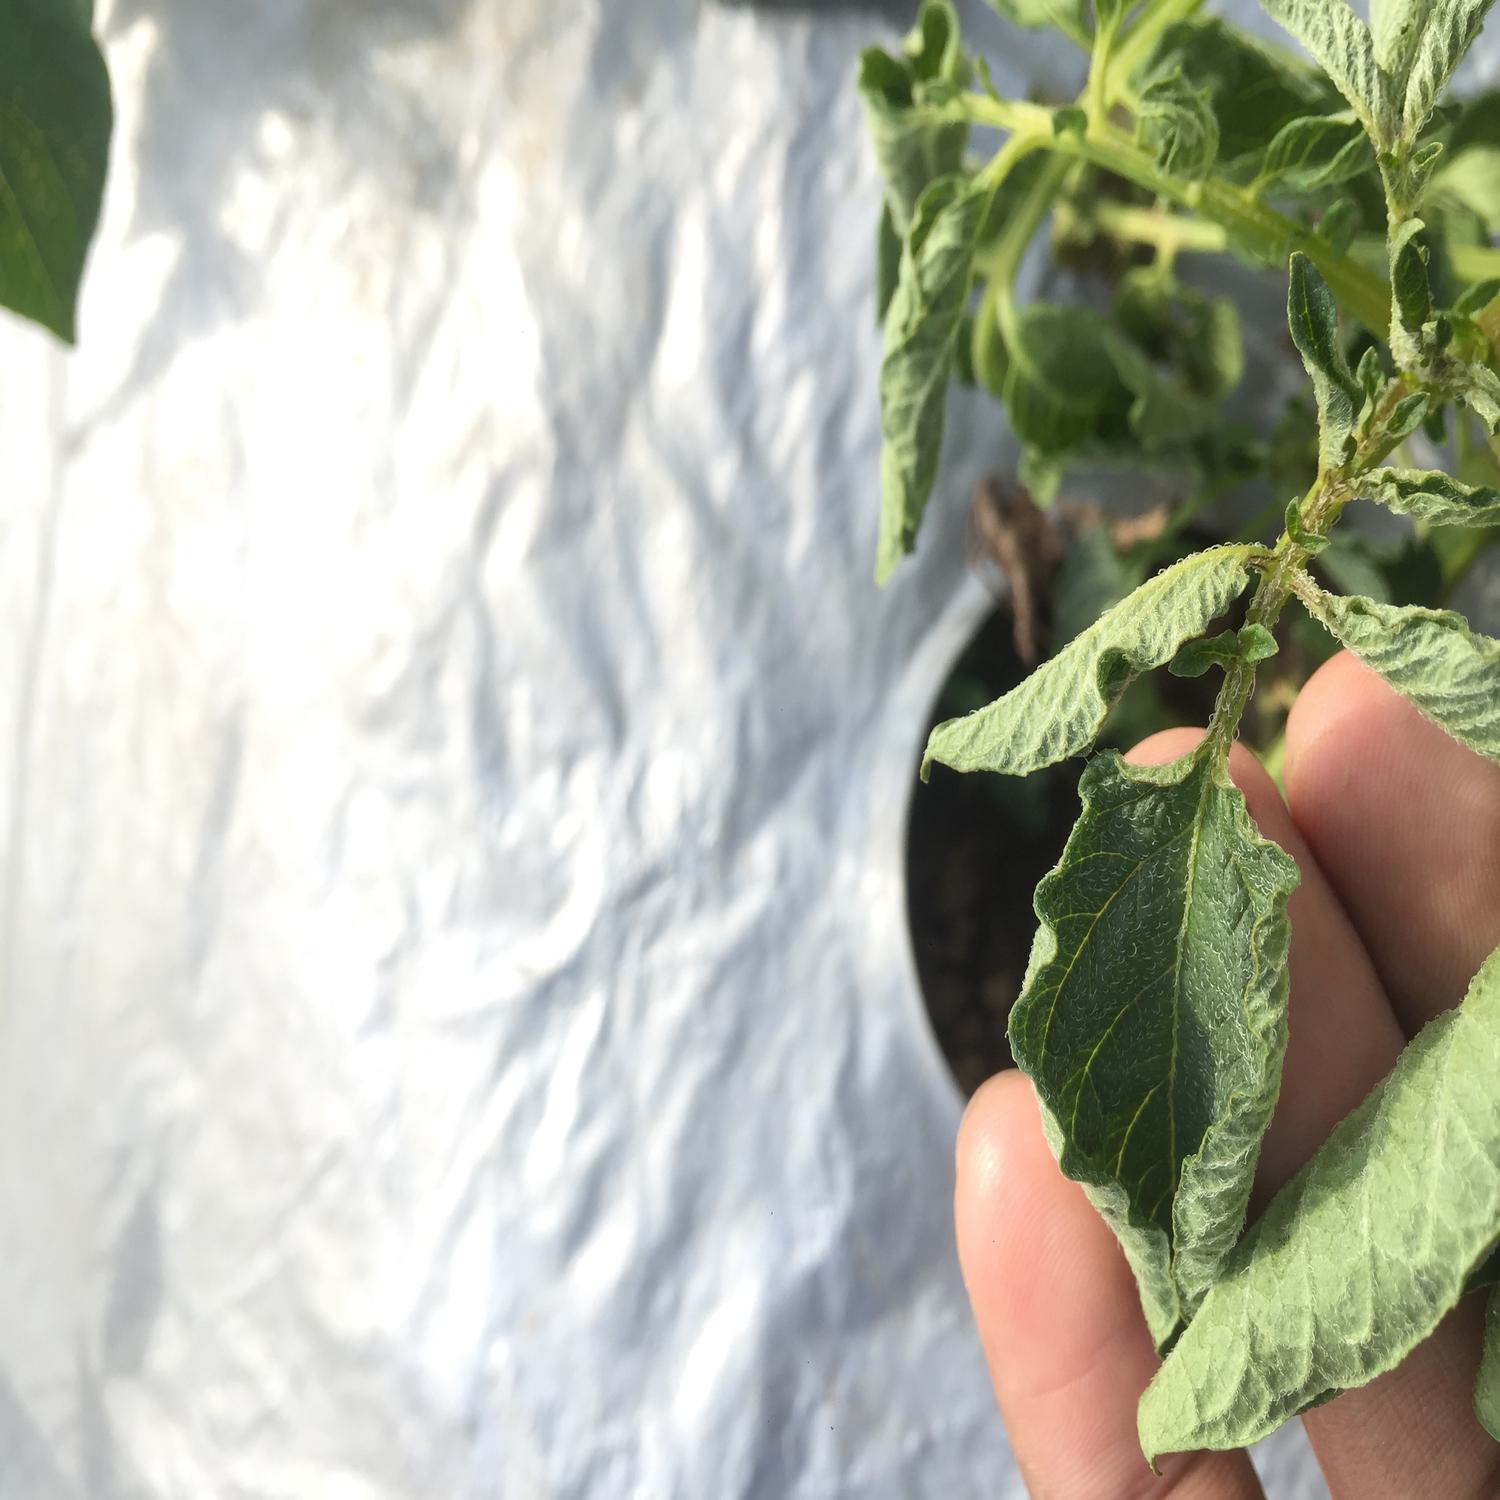
Etiqueta: Pudricion_Parda